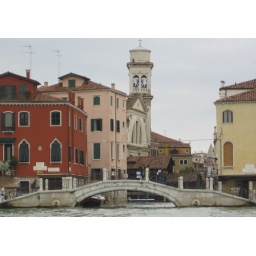
The last wooden building in Venice behind on of the bridges, they still make Gondolas in this building